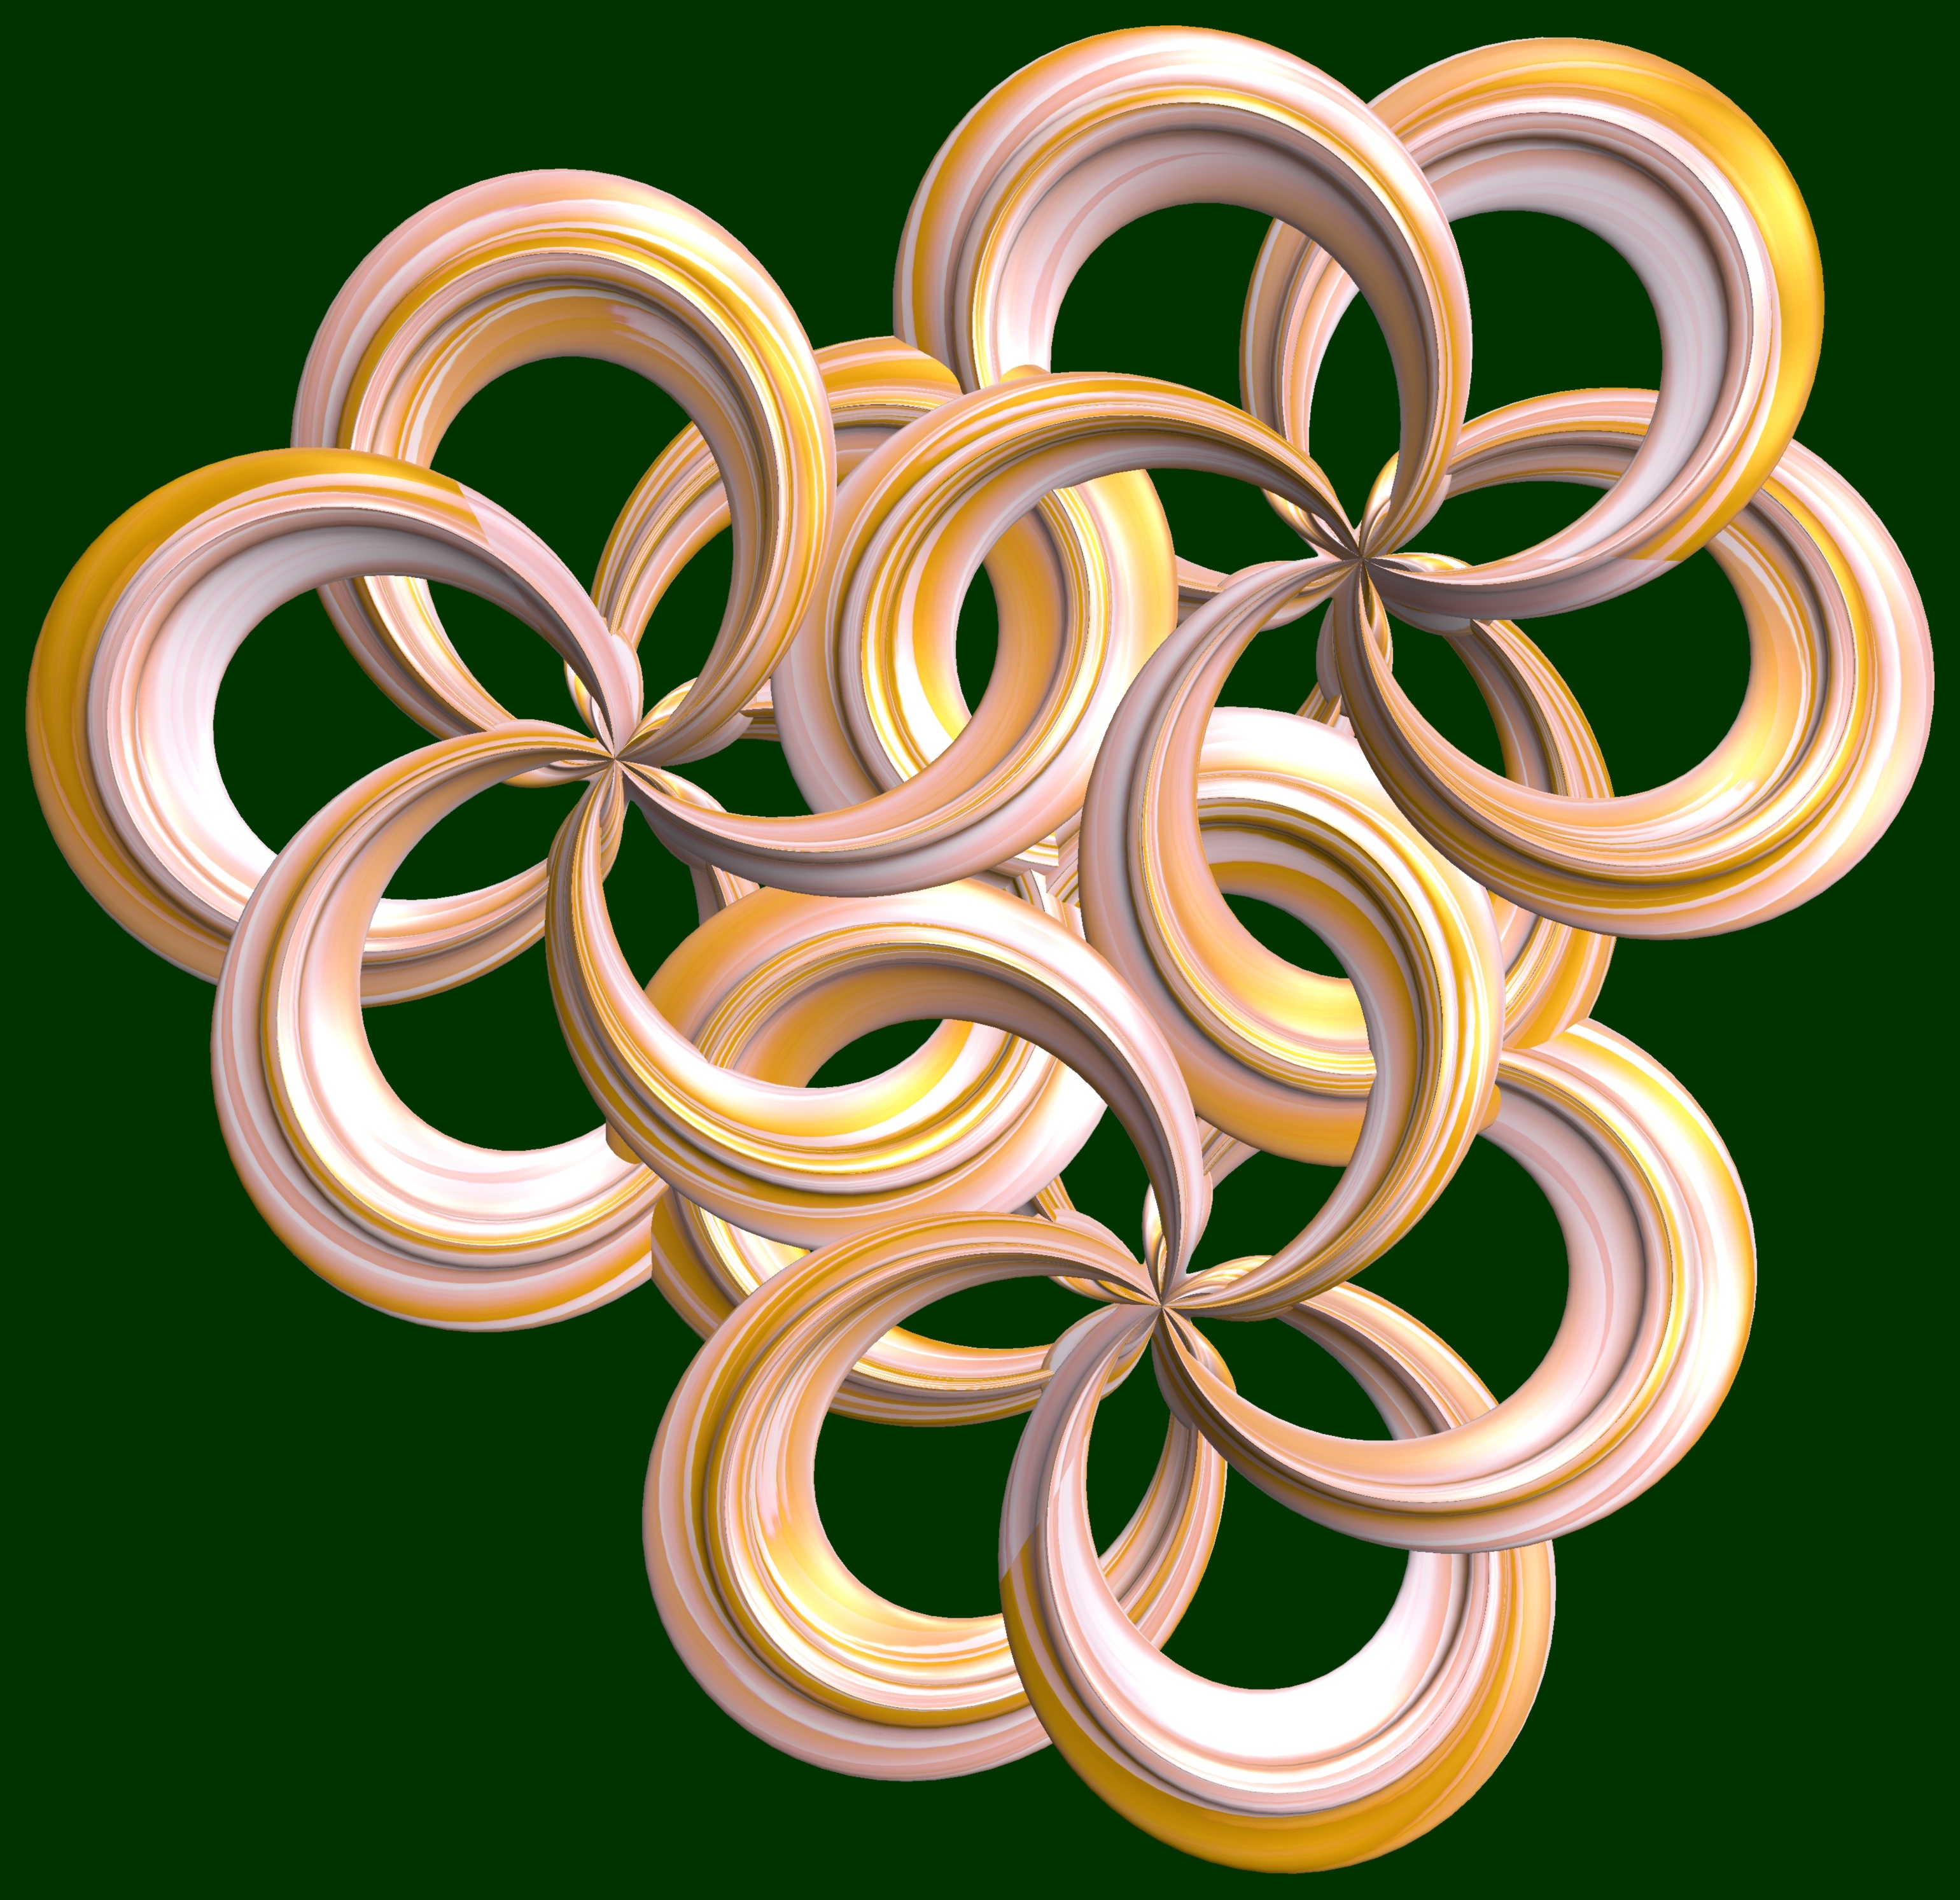
abstract, structure, texture, spiral, number, pattern, green, symbol, geometry, metal, circle, jewellery, font, sculpture, design, symmetry, 3d, graphic, shape, knot, torus, mathematica, cg, parametricplot3d, code, program, algorithm, mapping, geometricsculpture, fashion accessory